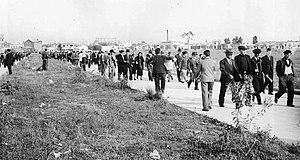
Le Club Atlético River Plate, appelé plus couramment River Plate, est un club de football argentin fondé le 25 mai 1901 et basé dans le nord de la ville de Buenos Aires, capitale argentine.